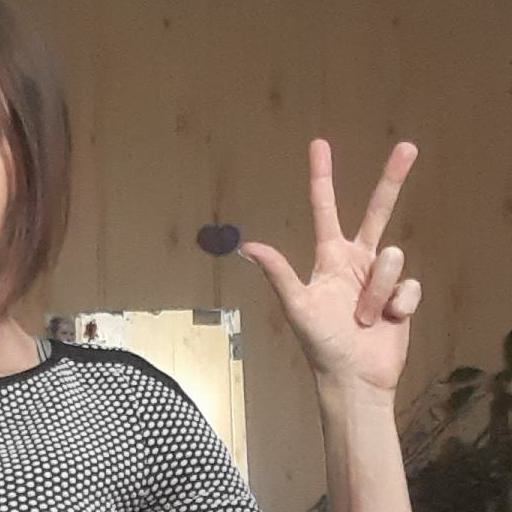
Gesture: three2